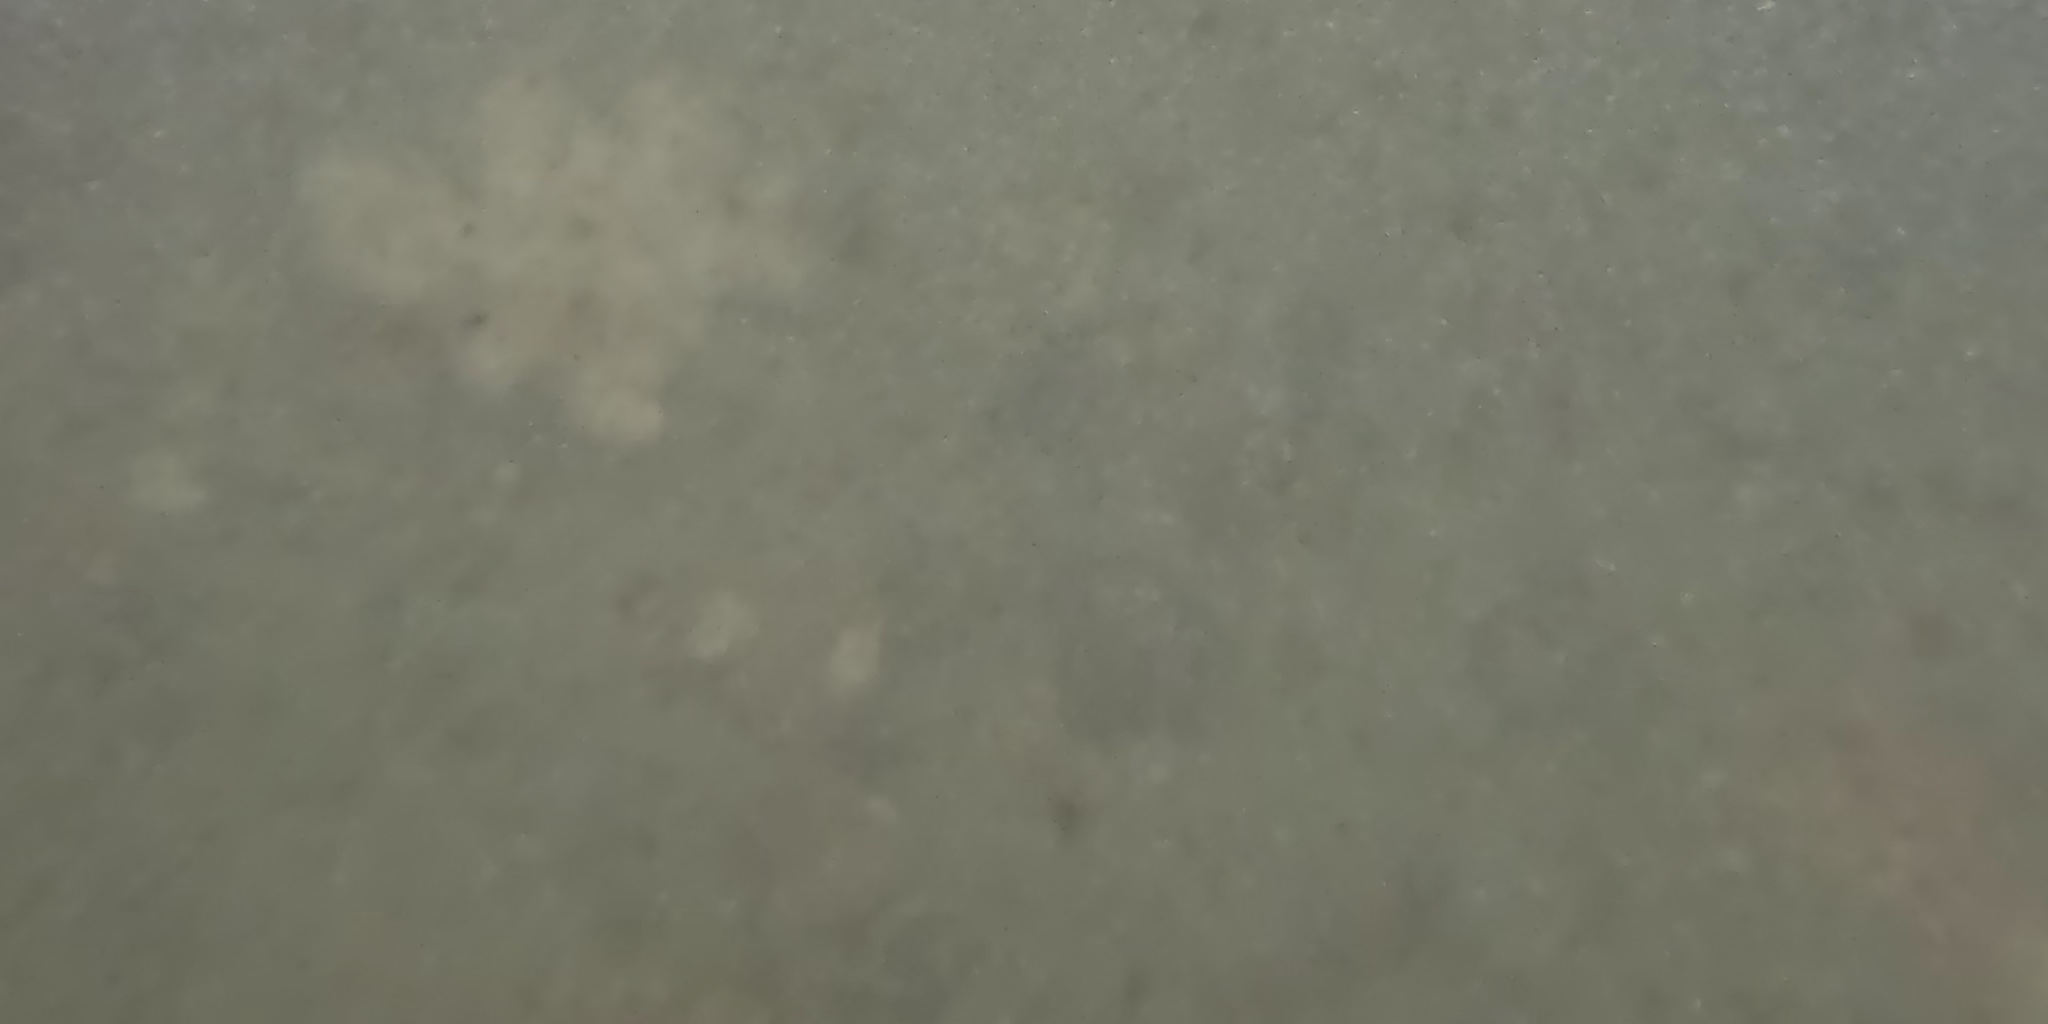
Seabed habitat: stone